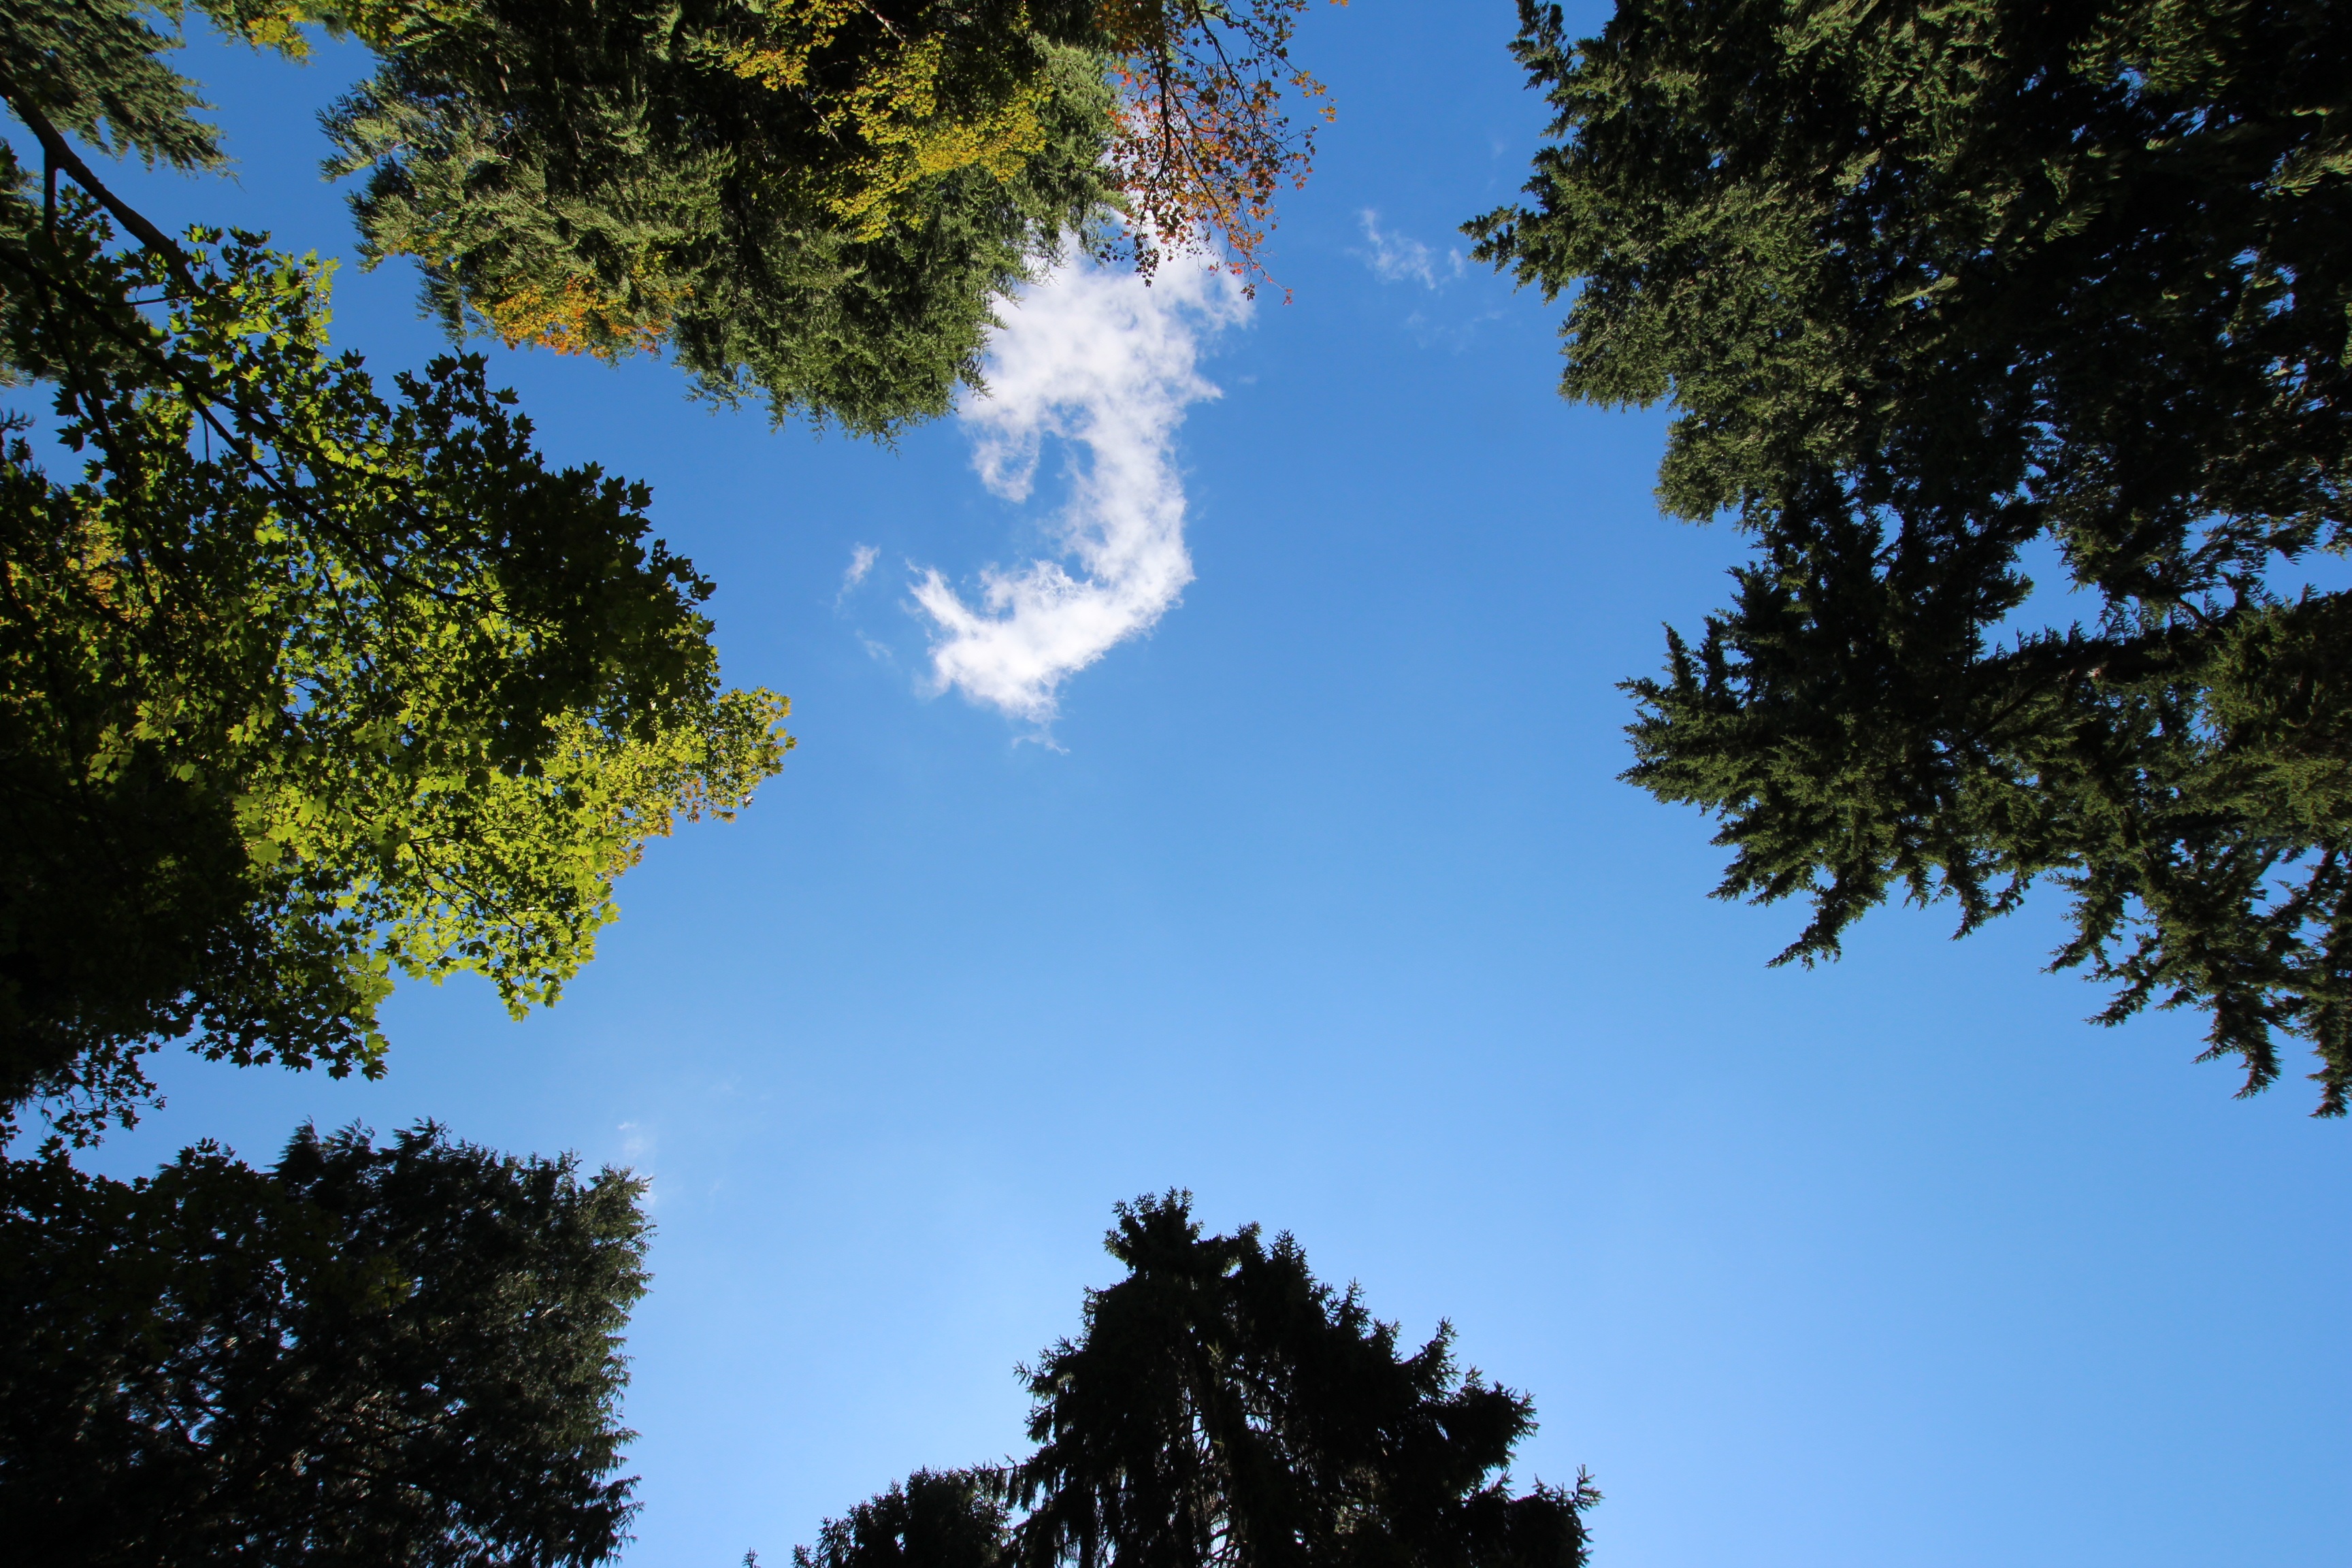
tree, nature, forest, branch, cloud, plant, sky, wood, sunshine, sunlight, leaf, reflection, autumn, blue, woody plant